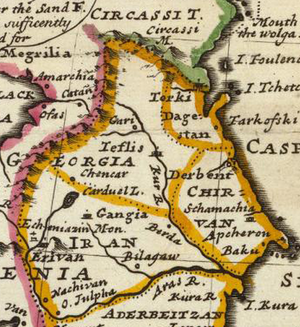
Vakhtang V, aussi connu comme Chah Navaz Khan est un monarque du royaume géorgien de Karthli, un prince de Moukhran sous les noms de Vakhtang II et Bakhouta Beg, et un homme politique de la Perse séfévide de la dynastie des Bagration de Moukhran. Il est le premier roi de Karthli représentant la branche cadette des Bagrations de Moukhran, une lignée qui dirige Tbilissi jusqu'en 1746. Il est également l'ancêtre paternel de monarques de Kakhétie et d'Iméréthie et de nombreux princes russo-géorgiens, dont Piotr Ivanovitch Bagration.